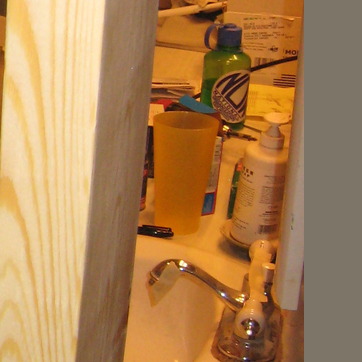
Material: plastic